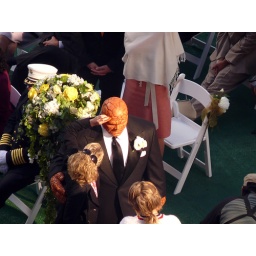
Fantastic Four 2, the Silver Surfer, movie set outside my office window in Vancouver, Canada